Wade Brorby

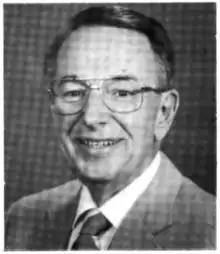

John Wade Brorby (born May 23, 1934) is an inactive Senior United States circuit judge of the United States Court of Appeals for the Tenth Circuit.